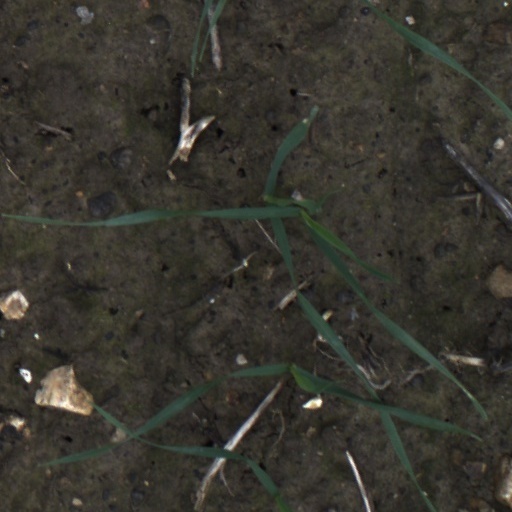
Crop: wheat